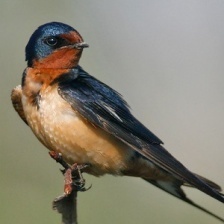
Species: BARN SWALLOW
Scientific name: HIRUNDO RUSTICA